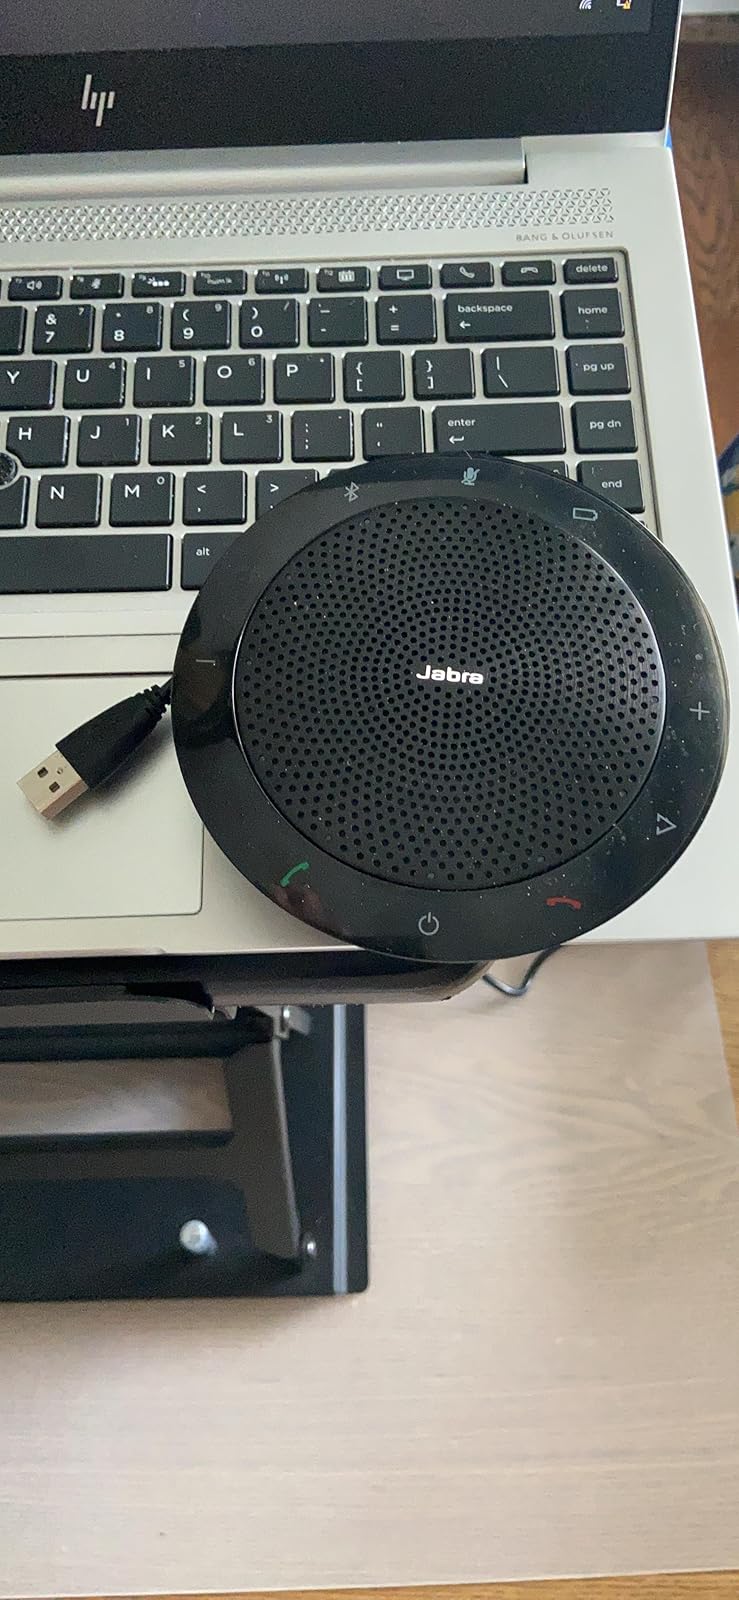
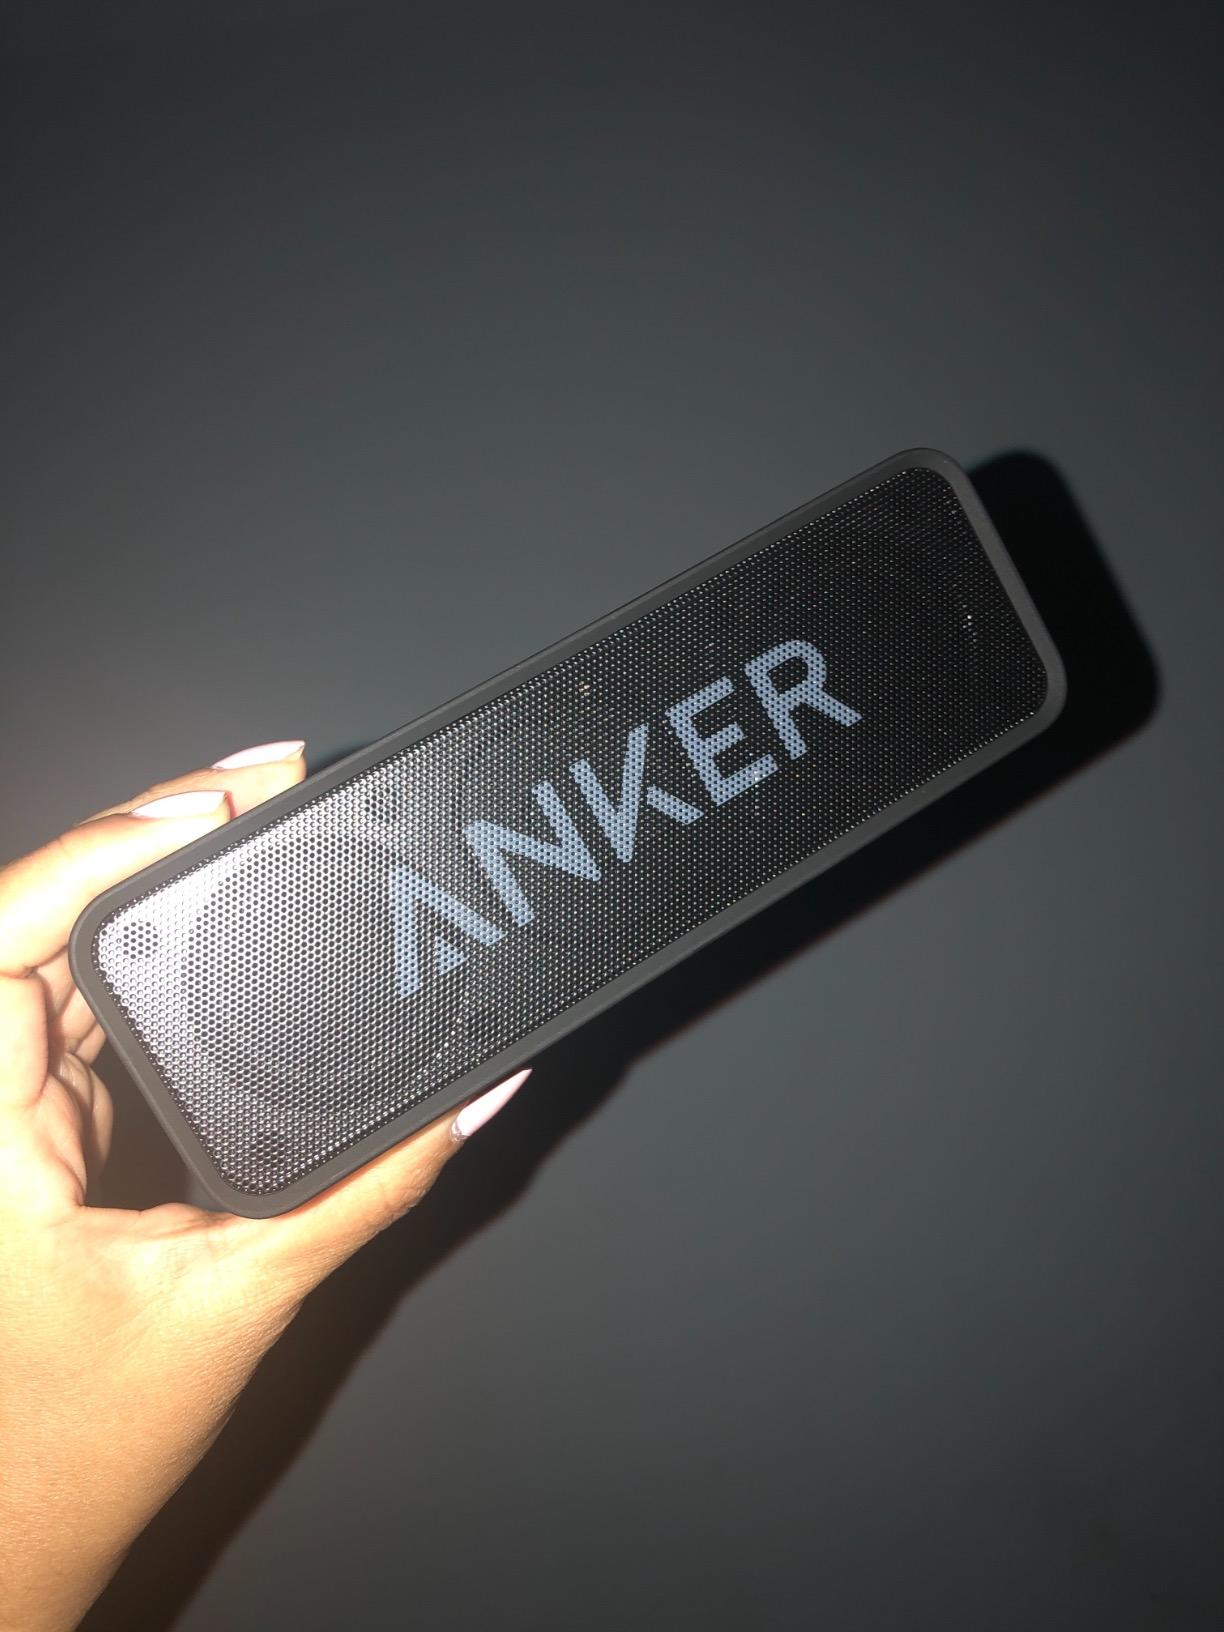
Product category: speaker
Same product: no